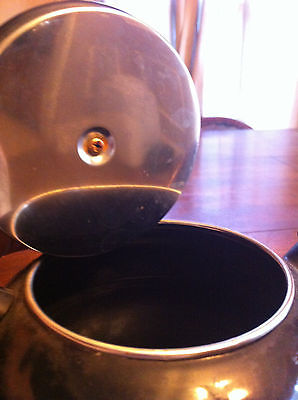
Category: kettle